Huntington Bank Stadium

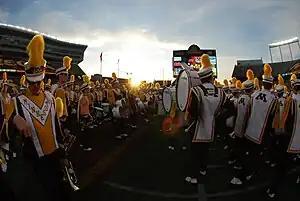
Pride of Minnesota

The stadium replaced Northrop Auditorium as the home of the University of Minnesota Marching Band, providing it with direct access to the stadium field and new storage, rehearsal, locker room, and office facilities. The stadium has been host to the DCI Minnesota Drum & Bugle Corps competition sponsored by Drum Corps International and hosted by Minnesota Brass. The first competition, held on July 18, 2010, was cancelled during the show due to the touchdown of a nearby tornado. In 2011, the competition was won by the Cavaliers, and in 2012 was won by the Blue Devils. The stadium is currently home to the Drum Corps International Minnesota event, taking place in mid-July each year since 2010.